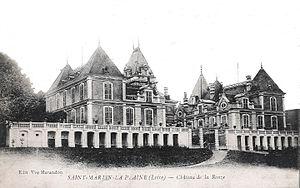
Château de la Ronze
Saint-Martin-la-Plaine est une commune française, du département de la Loire en région Auvergne-Rhône-Alpes. Ses habitants sont appelés les Saint Martinaires. Elle est située dans le Jarez, entre Saint-Étienne à l'ouest et Lyon à l'est, et face au massif du Pilat. Avec 3 686 habitants en 2010, elle connaît une progression démographique forte.